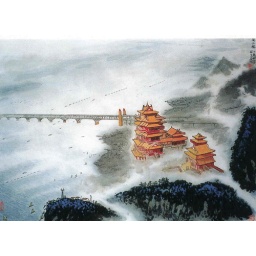
No.97 yuejiang building beside the yangzte river ,nanjing(sent to Celio ,BR)